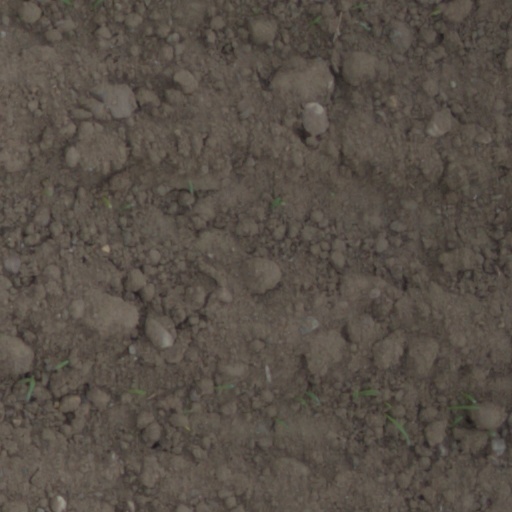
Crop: wheat